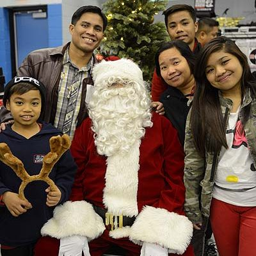
western christian holiday for the new immigrants : a defining moment to wish the best of the season !